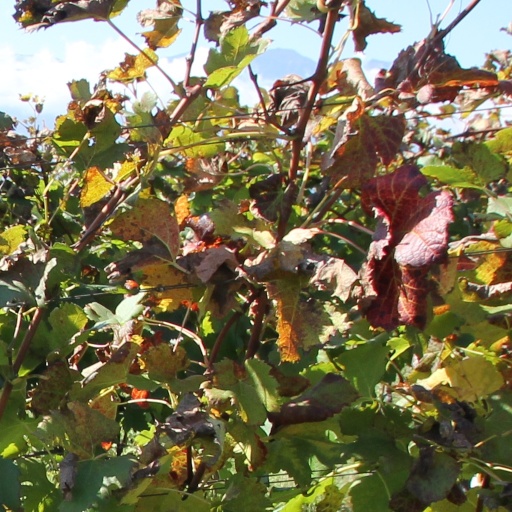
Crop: grape